Crossplane

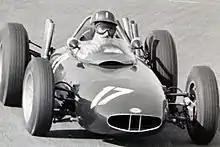
1963 BRM P578 with individual exhaust stacks.

The most common crossplane crankshaft for a 90° V8 engine has four crankpins, each serving two cylinders on opposing banks, offset at 90° from the adjacent crankpins. The first and last of the four crank pins are at 180° with respect to each other as are the second and third, with each pair at 90° to the other, so that viewed from the end the crankshaft forms a cross.